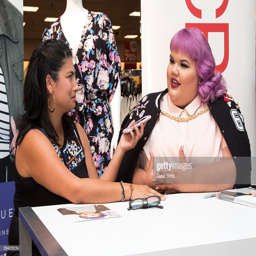
plus - size fashion designer and winning person being interviewed by a fashion blogger at the launch of newest plus size collection .